Sangre de Cristo Land Grant

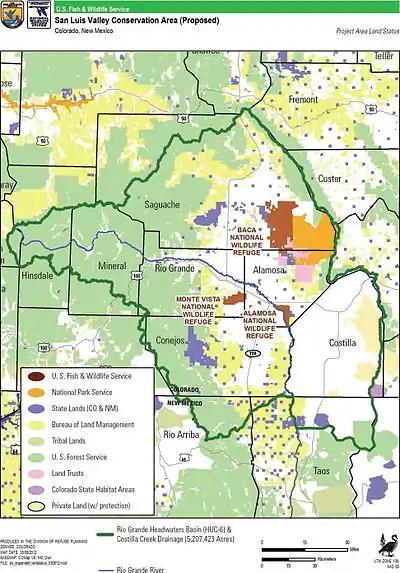
The area of the Sangre de Cristo Land Grant corresponds to Costilla County, Colorado and extends southward into New Mexico.

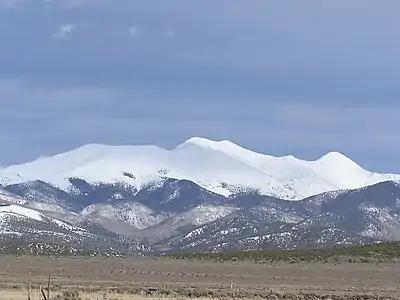
Culebra Peak, the eastern boundary of the grant. The snows of the Culebra range provide water for irrigation which makes agriculture possible in the grant area.

New Mexico was part of an independent Mexico from 1821 to 1846. During this period, especially in the 1840s, the New Mexican government granted large tracts of land to prominent individuals. The grants were intended to expand the area inhabited by Mexican citizens. Grantees had the obligation of facilitating the settlement of the land in their grants. By expanding the area inhabited by Mexicans, the grants were intended to counter the influence and presence of the United States and Anglo-Americans which had been growing since the opening of the Santa Fe Trail in 1821. Settlements in the area of the grants also had the objective of protecting the heartland of New Mexico from raids by American Indian tribes, especially the Ute on New Mexico's northern border, the Navajo on the west, and the Apache on the south. New Mexico was at peace with the Comanche on its east even though the Comanche were launching large-scale raids southward into Mexico. Expansion northward from New Mexico to what would become the area of the Sangre de Cristo grant was prevented for more than 100 years by the Ute who inhabited the San Luis Valley of what would later become the state of Colorado.